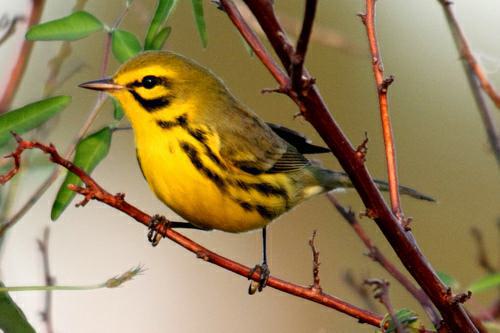
A photo of a prairie warbler